Anthony Sully

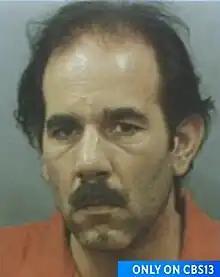
Sully in a 1983 police mugshot

Anthony John Sully (January 2, 1944 – September 8, 2023) was an American serial killer and former police officer responsible for the murders of six people between February and August 1983 at his warehouse in Burlingame, California. Sully placed some of the corpses of his victims in metal drums and poured concrete over them, after which he dumped them in Golden Gate Park. At least three people acted as his accomplices in the crimes. Sully was found guilty of the killings in July 1986, and was sentenced to death.